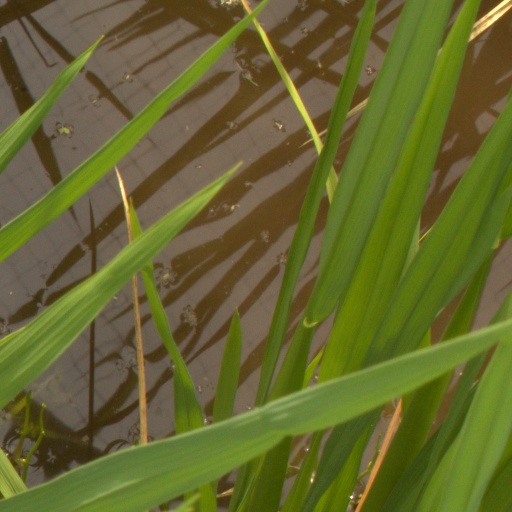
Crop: rice